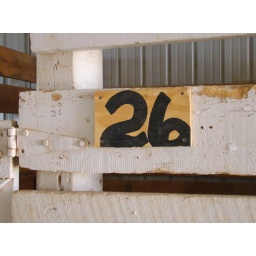
A stall number in the horse barn at the fair.